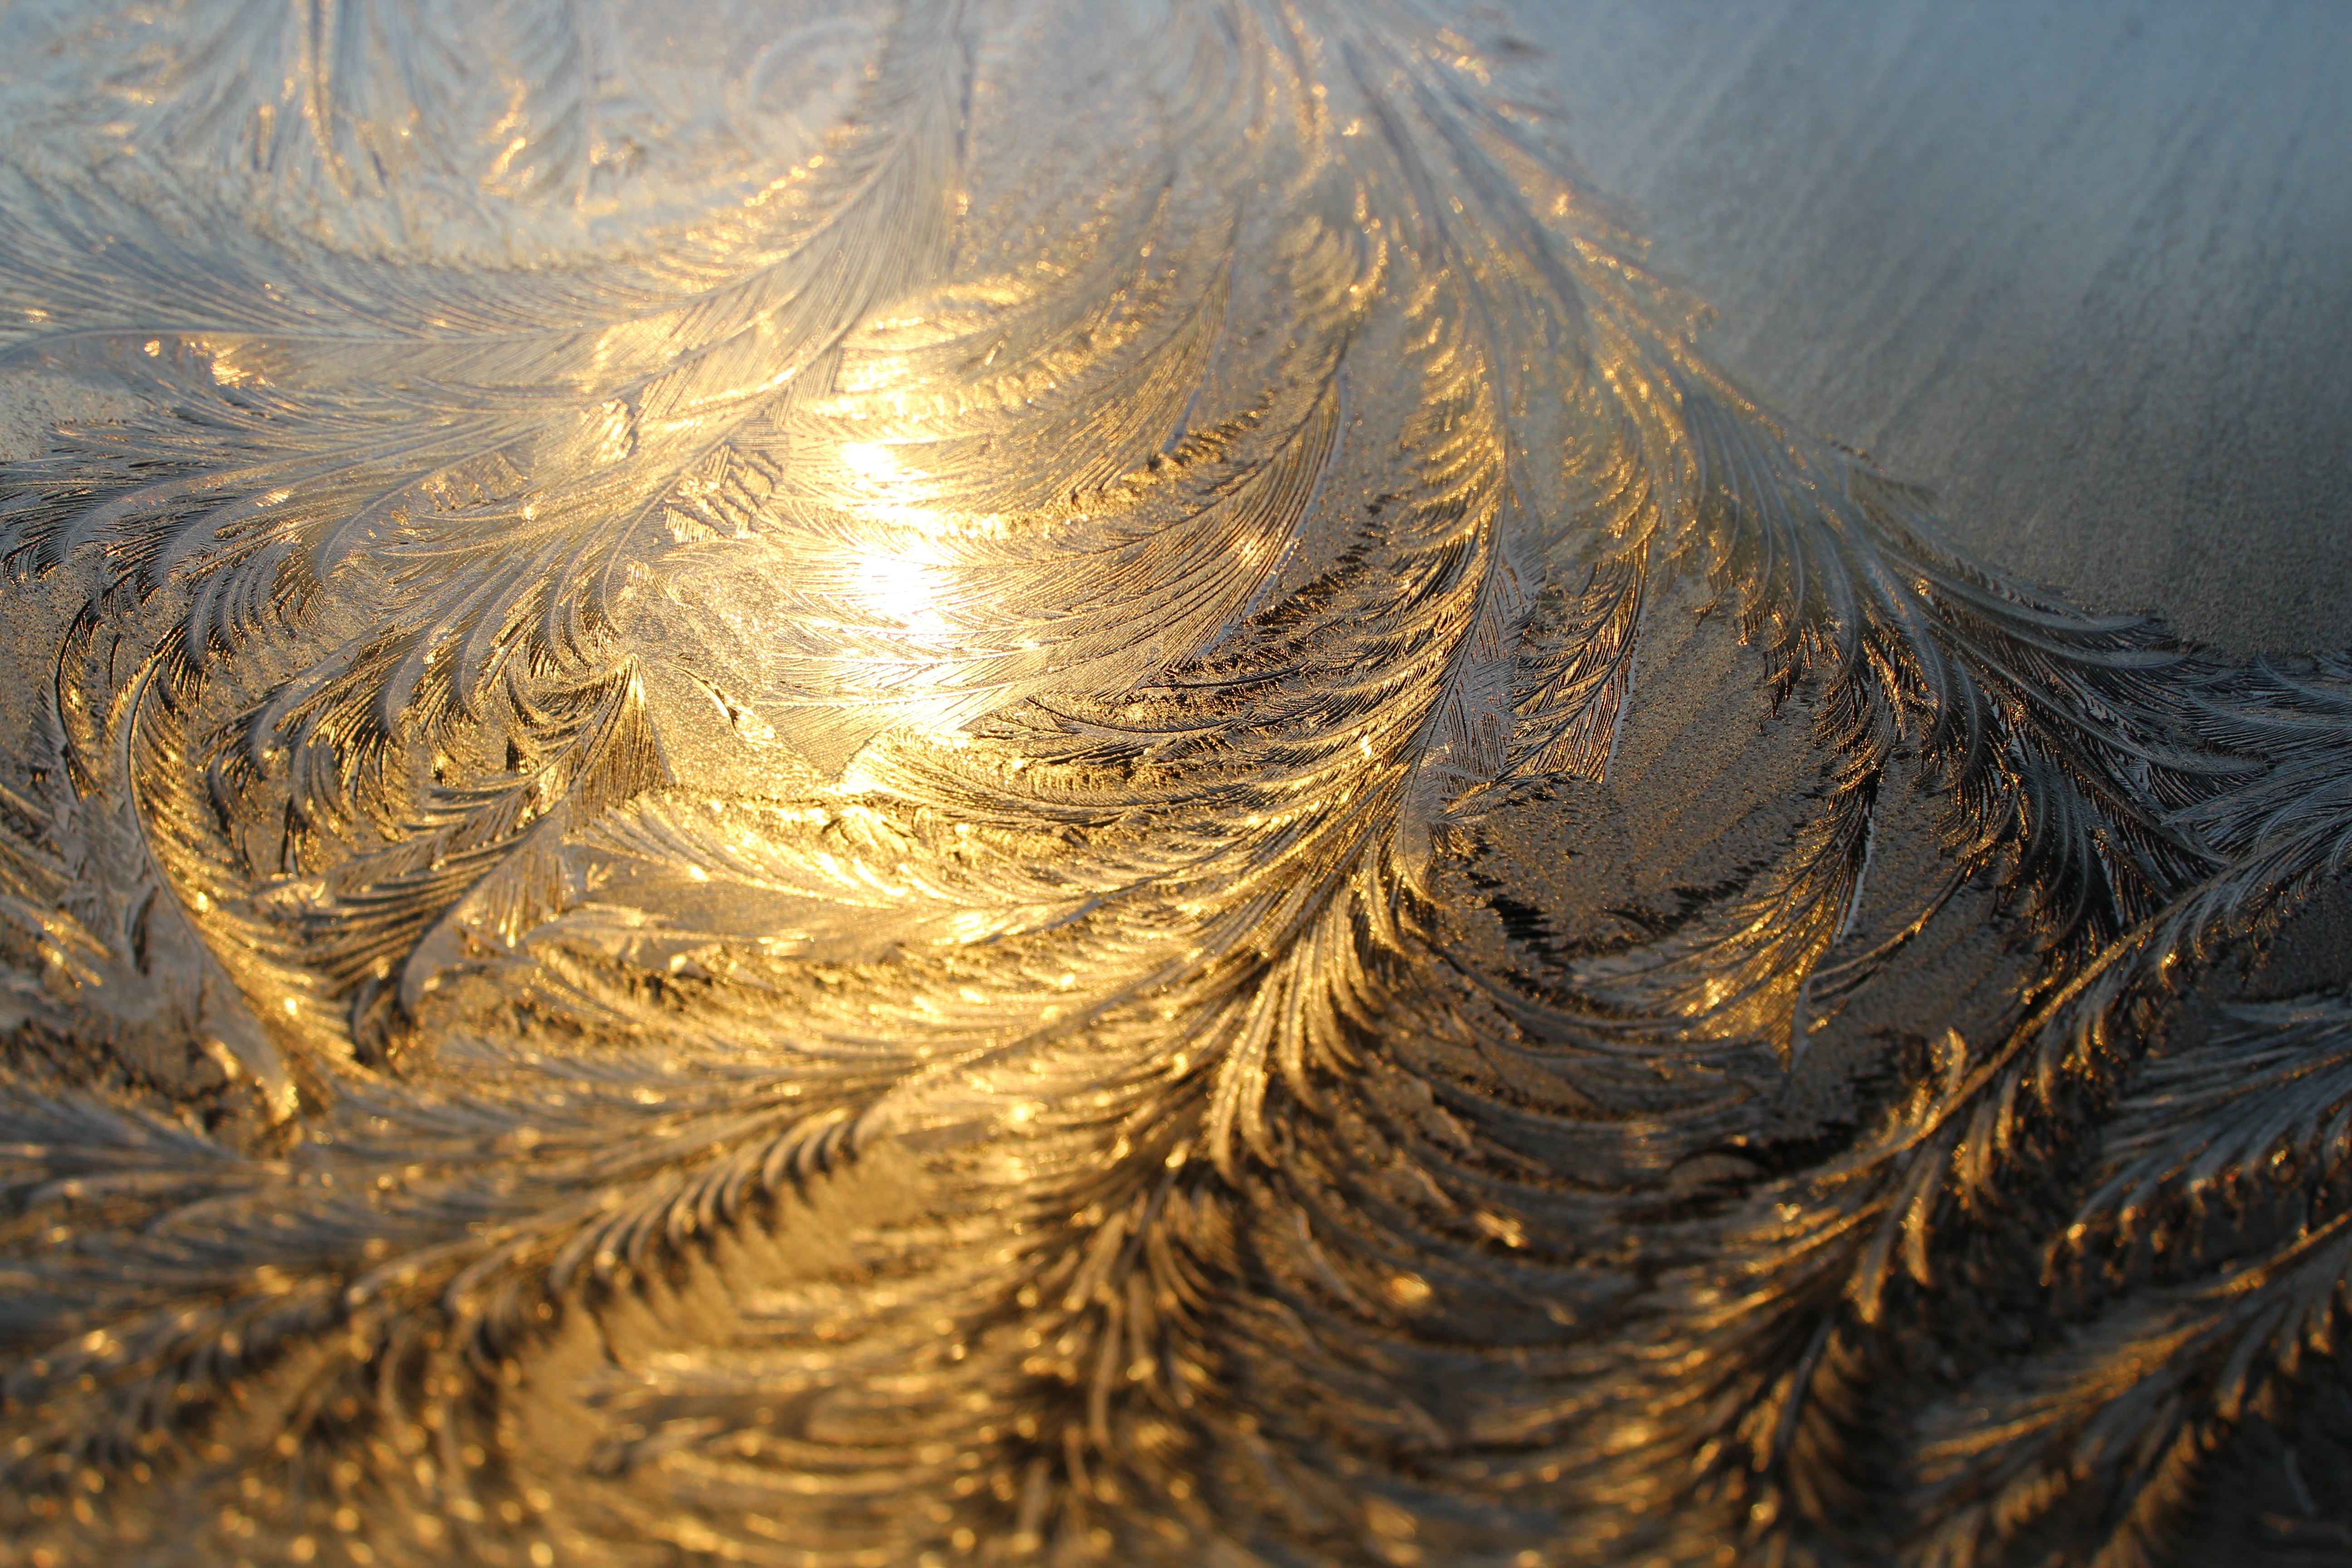
sand, cold, winter, structure, sunrise, sunlight, wave, glass, frost, reflection, terrain, iced, winter magic, eiskristalle, hardest, ice pattern, geological phenomenon